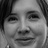
Emotion: happy